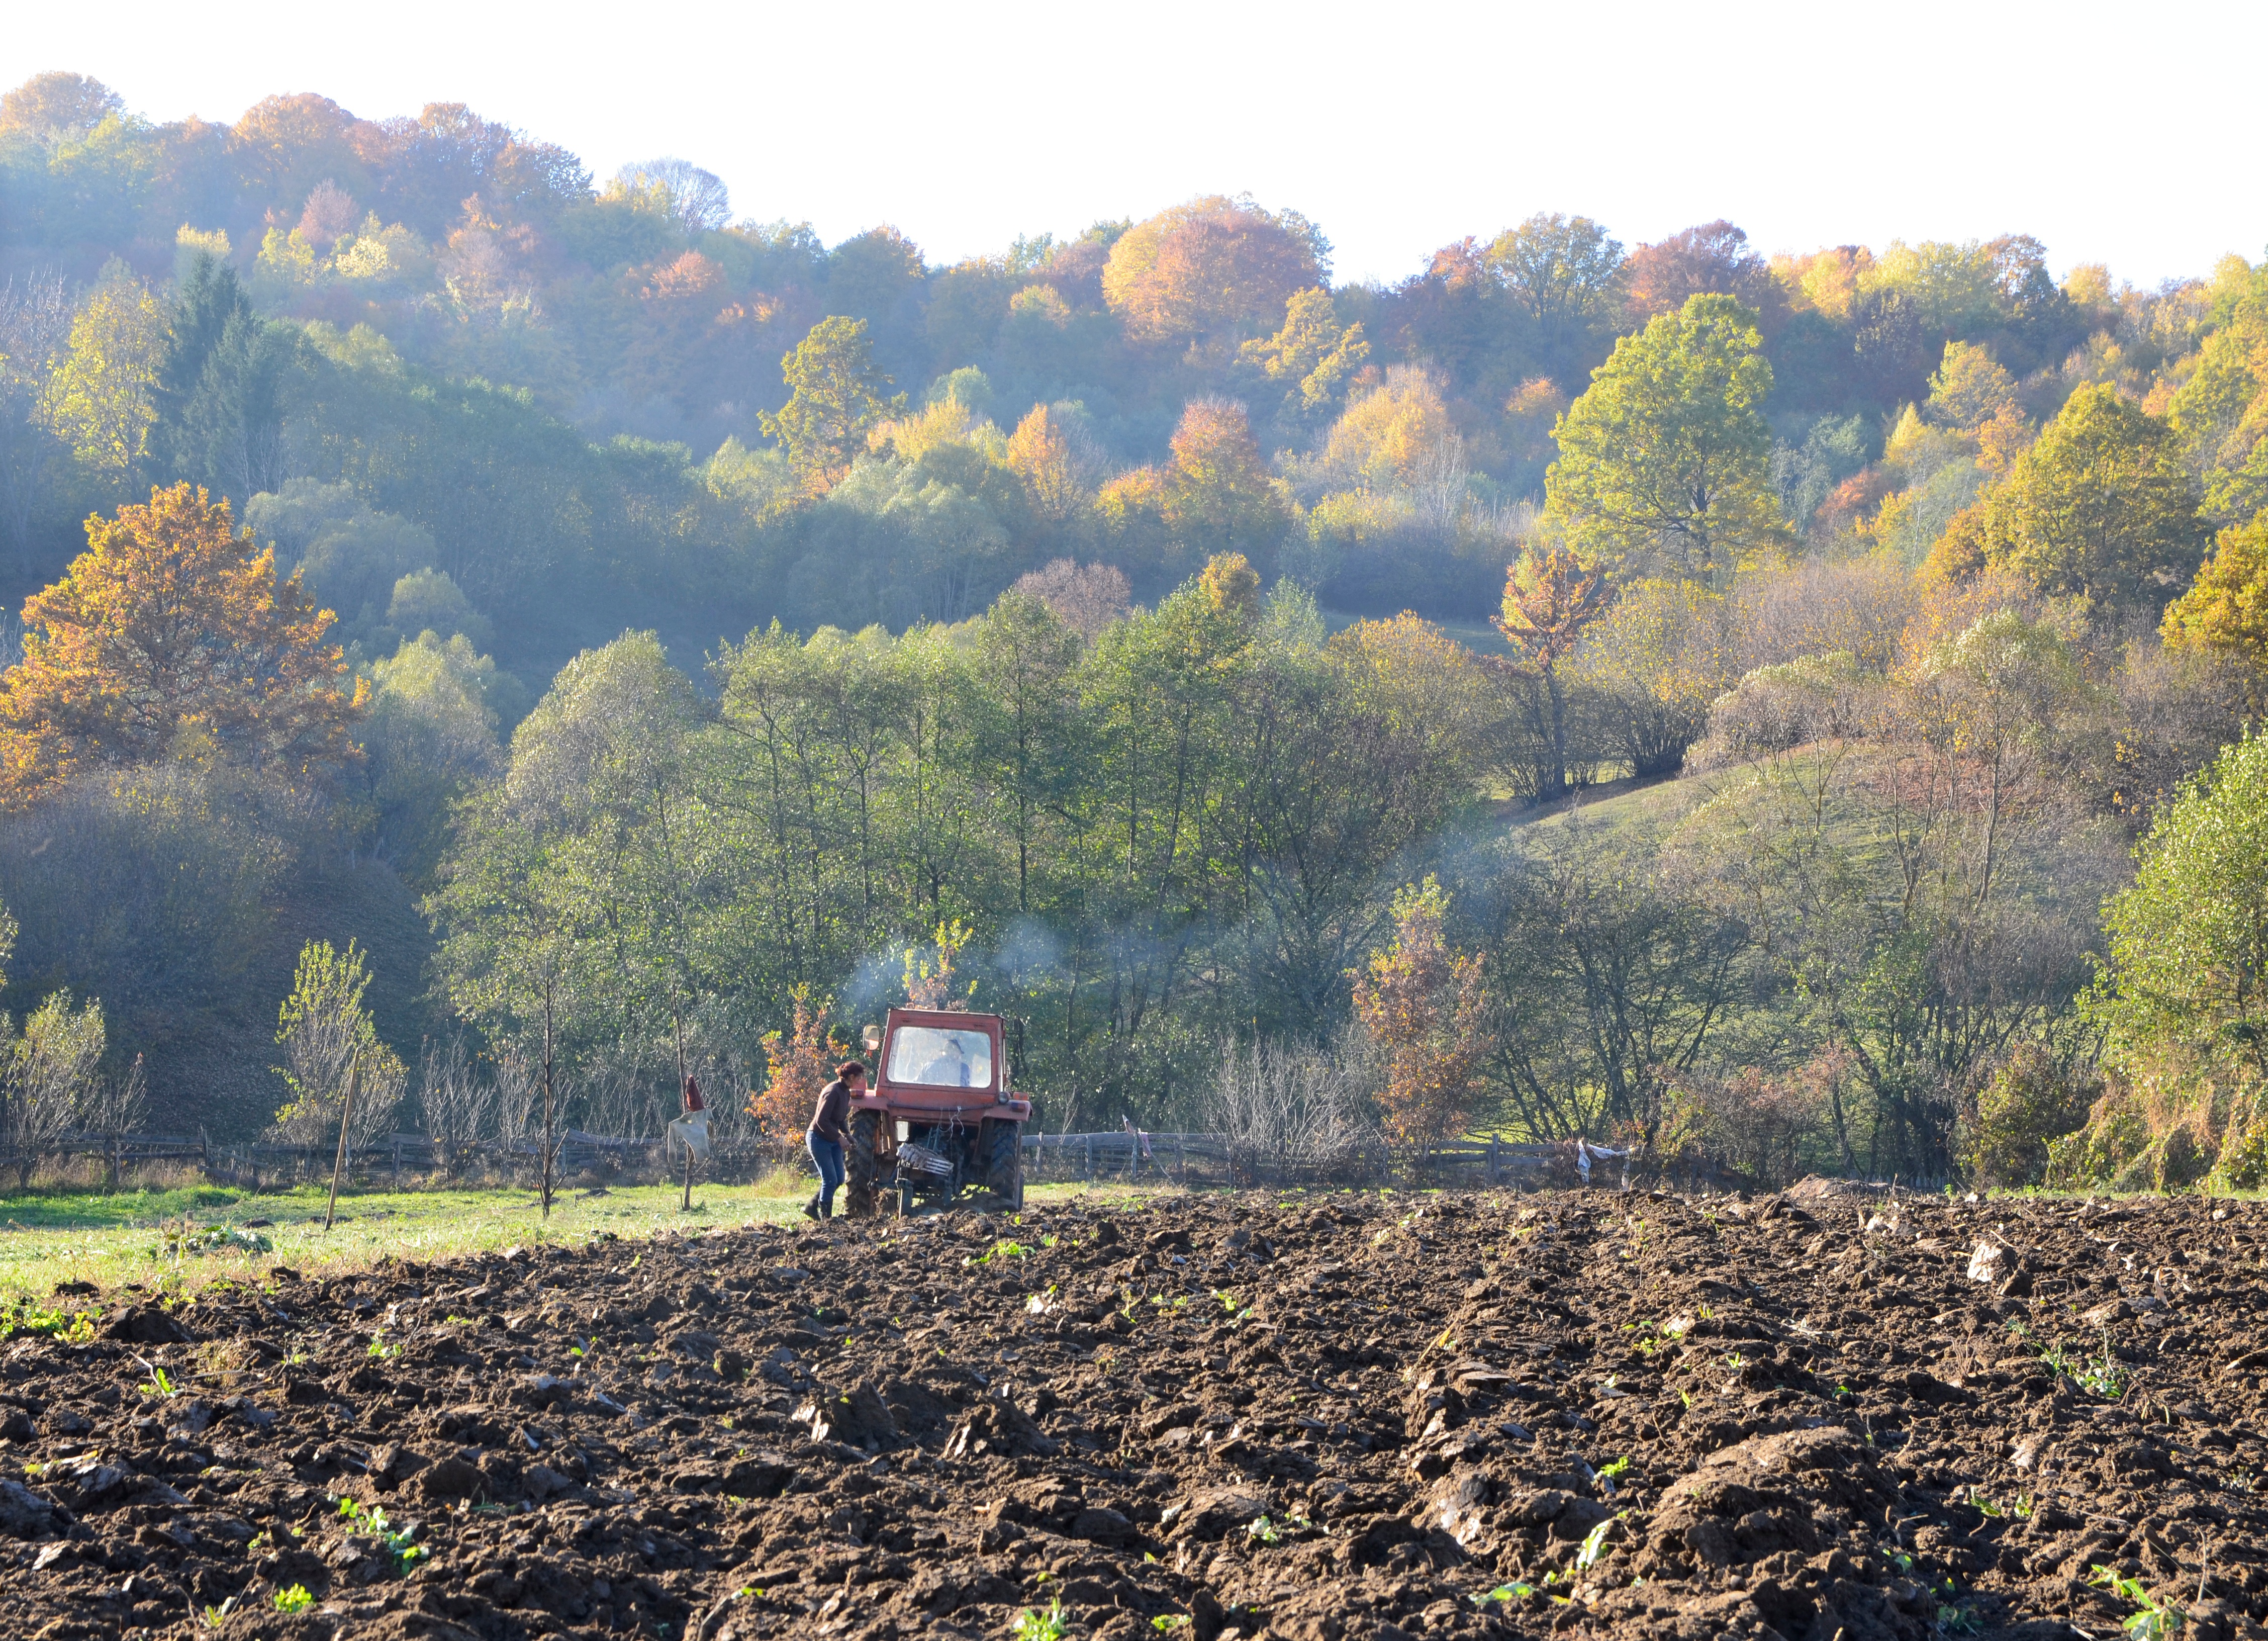
tree, forest, mountain, track, field, farm, hill, flower, valley, transport, autumn, soil, agriculture, plantation, rural area